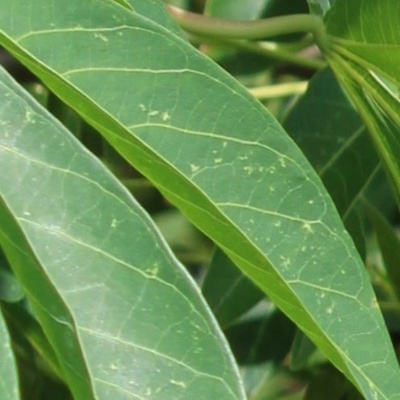
Crop: Cassava
Condition: green mite